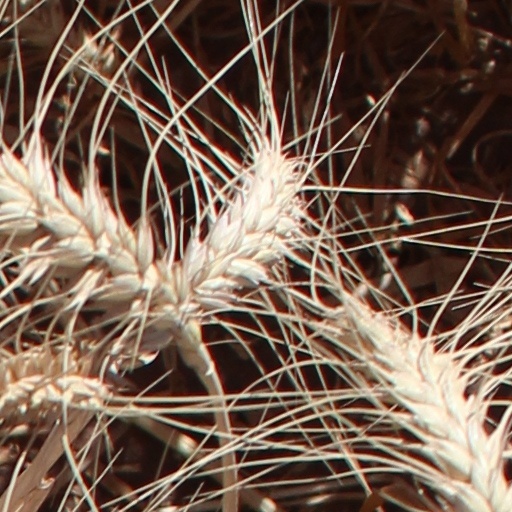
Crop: wheat